Sky position (RA, Dec in degrees): 218.531, -1.704
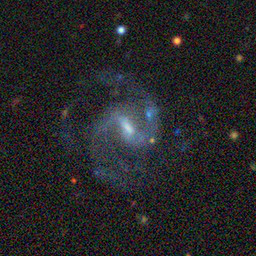
Galaxy morphology: Barred Spiral Galaxies